Malindidzimu

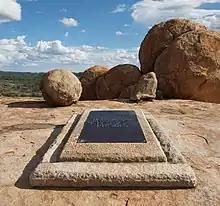
Cecil Rhodes' tomb

Malindidzimu ("Hill of the Ancestral Spirits" in Kalanga) is a granite inselberg and a national historical monument situated in the Matobo National Park in south-west Zimbabwe, c. 40 kilometers south of Bulawayo. It is considered a sacred place by nationalists and indigenous groups as a shrine to the Shona supreme deity Mwari.